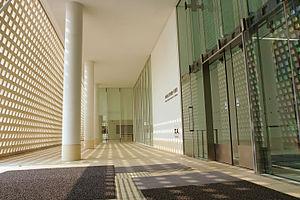
Le musée préfectoral d'Okinawa se trouve sur l'île d'Okinawa, à Naha, la ville capitale de la préfecture d'Okinawa, au Japon. Le complexe du musée situé dans la zone Omoro-machi ouvre ses portes en novembre 2007. Il comprend des musées d'art, d'histoire et de science naturelle consacrés plus particulièrement à des thèmes relatifs à Okinawa.